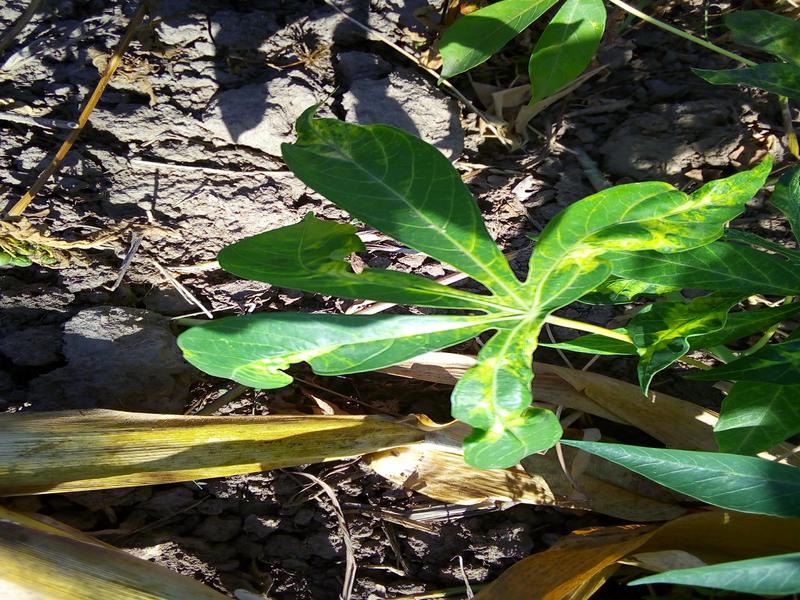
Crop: cassava
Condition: mosaic_disease